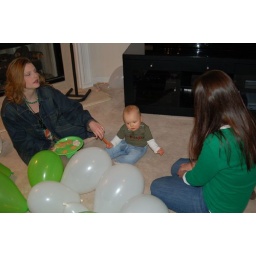
The girls in green chatting